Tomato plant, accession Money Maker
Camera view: horizontal (90 deg, fisheye); turntable rotation: 120 degrees
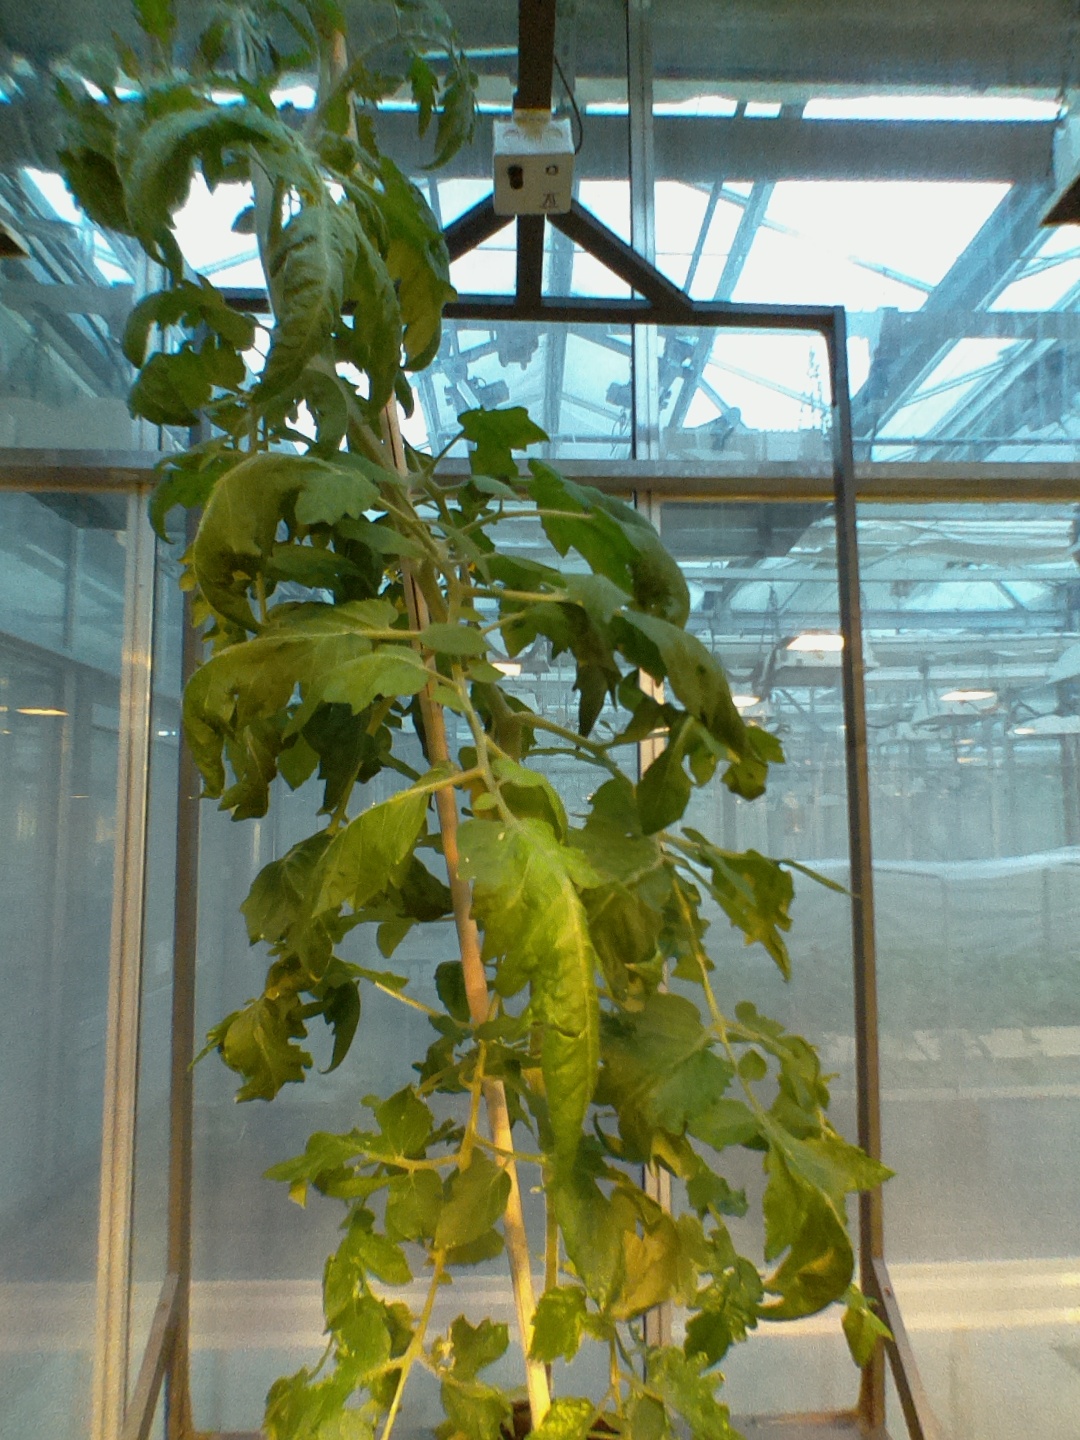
BBCH growth stage 69: End of flowering, 90%-100% of flowers open, more petals falling